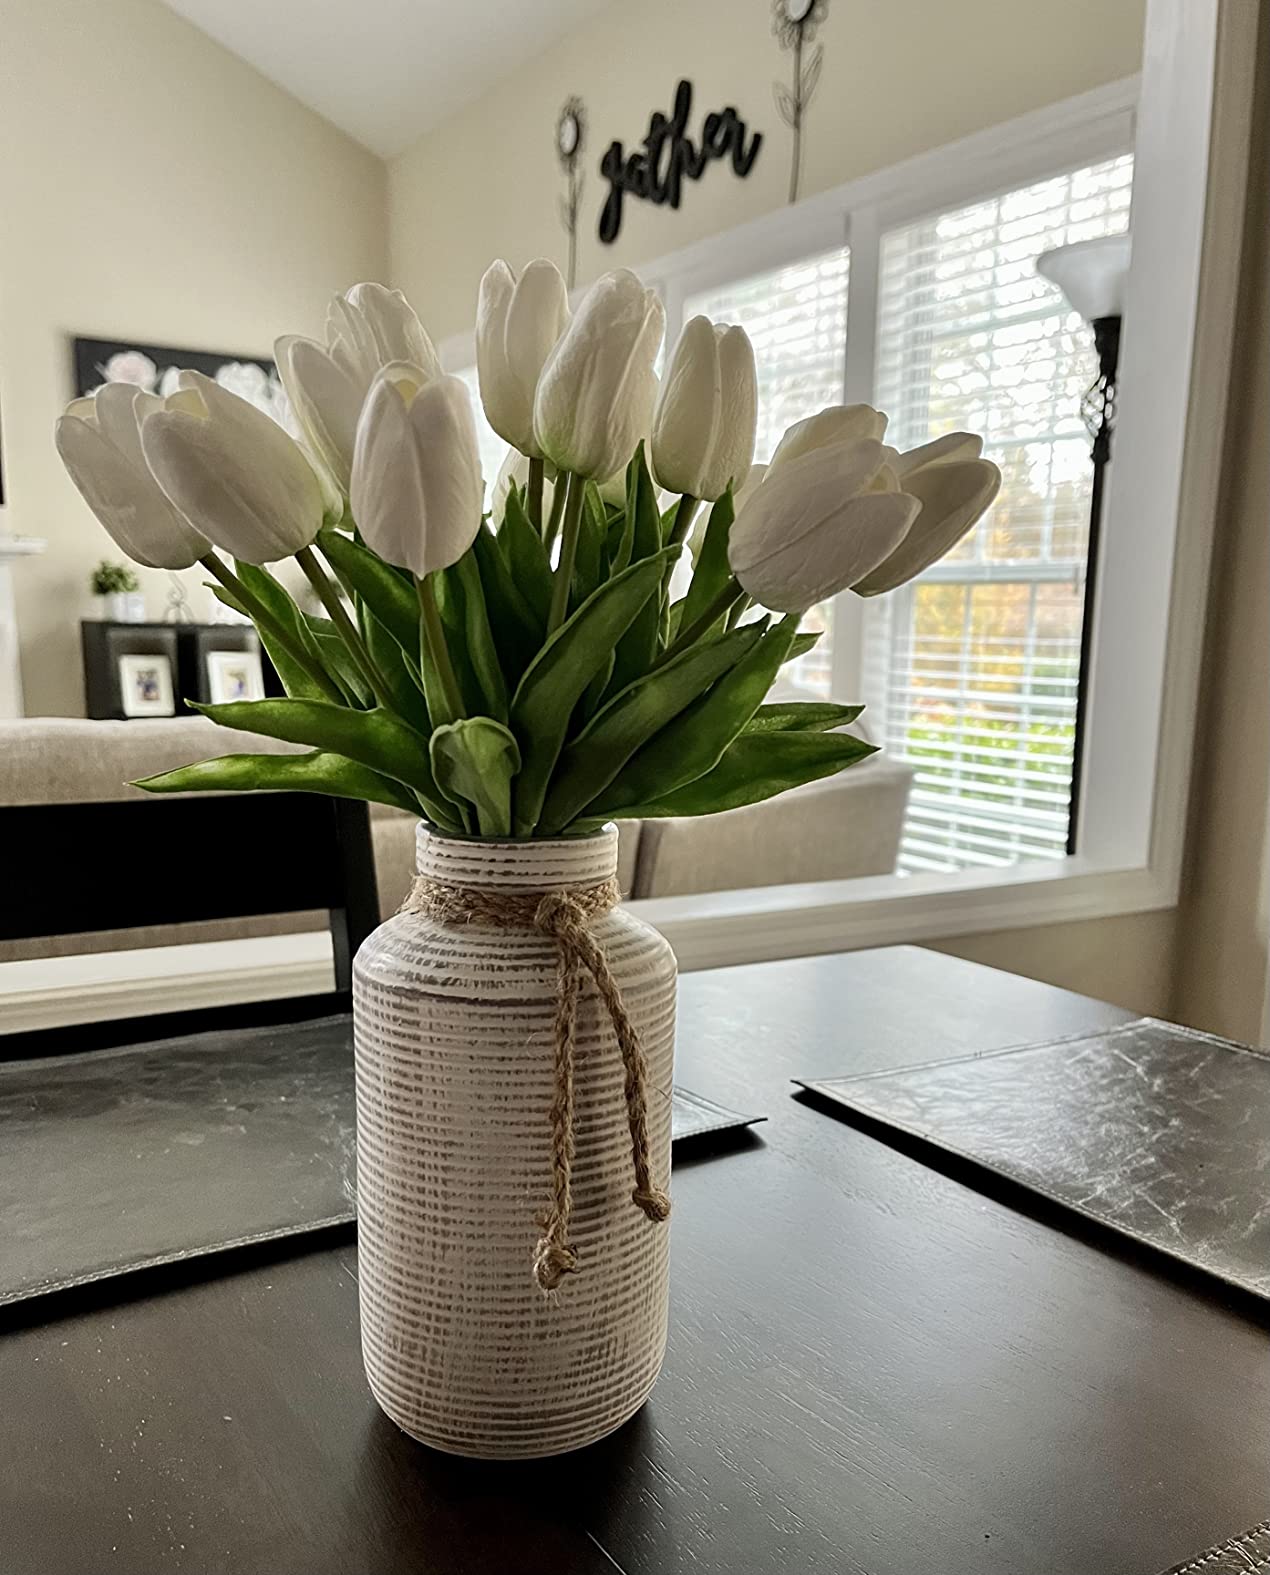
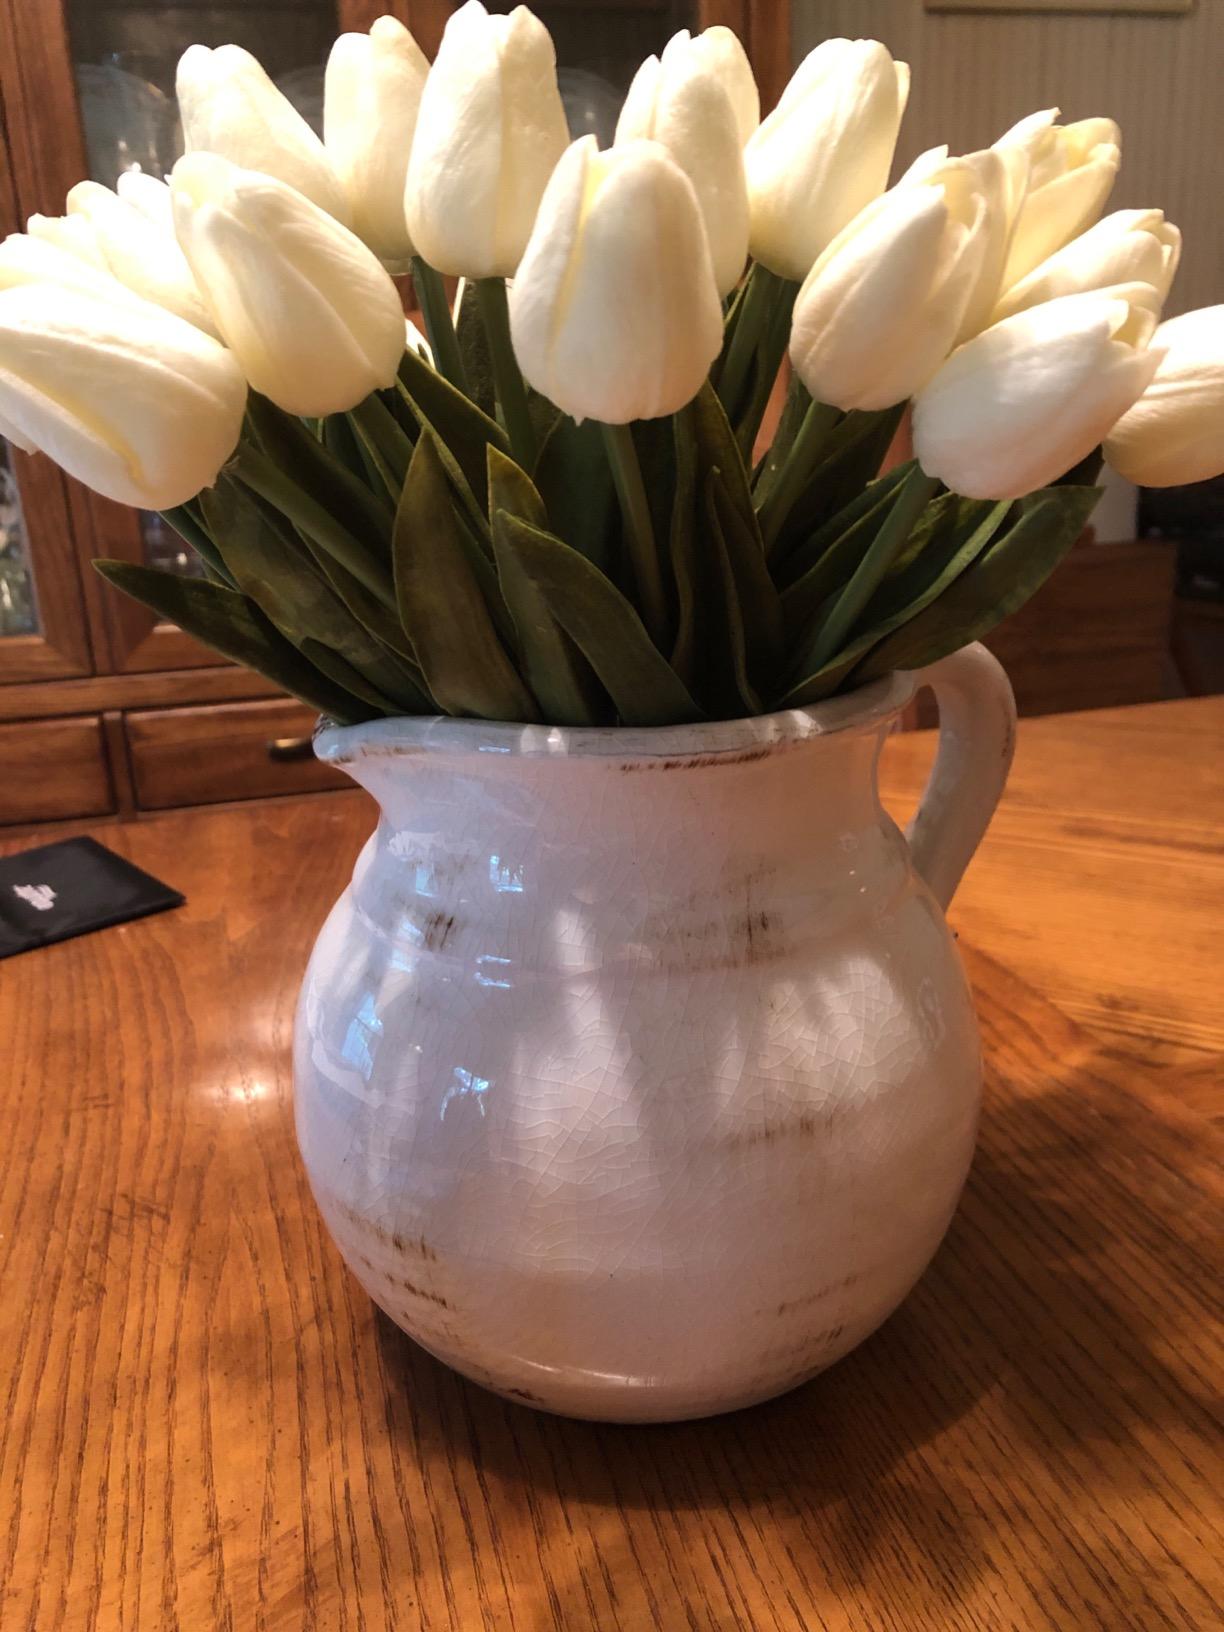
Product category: vase
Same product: no